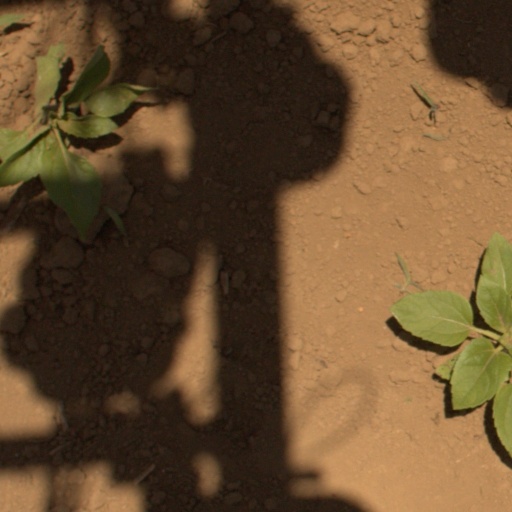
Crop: Jerusalem artichoke